Pope Stephen IX

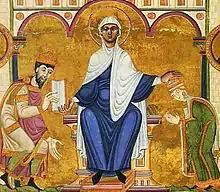
Emperor Henry III and Empress Agnes kneeling before the Virgin Mary, Speyer Evangeliary

Frederick apparently brought back a substantial amount of additional money ("pecunia") with him from Constantinople, sufficient to bring suspicion upon him on the part of Emperor Henry III. In November 1054, the emperor named Gebhard of Dollnstein-Hirschberg as the next pope, and the latter was enthroned as Victor II on 13 April 1055. Frederick was back at the papal chancellery in 1055, but, when the Emperor visited Italy in the summer of 1055, he commanded that Victor arrest Frederick and send him to the German court immediately. Frederick sought refuge at Montecassino late in 1055, where he became a monk of the Order of St. Benedict. To escape the imperial and papal agents, with the abbot's permission, he withdrew to the Island of Termiti in the Adriatic, off the port of Termoli.